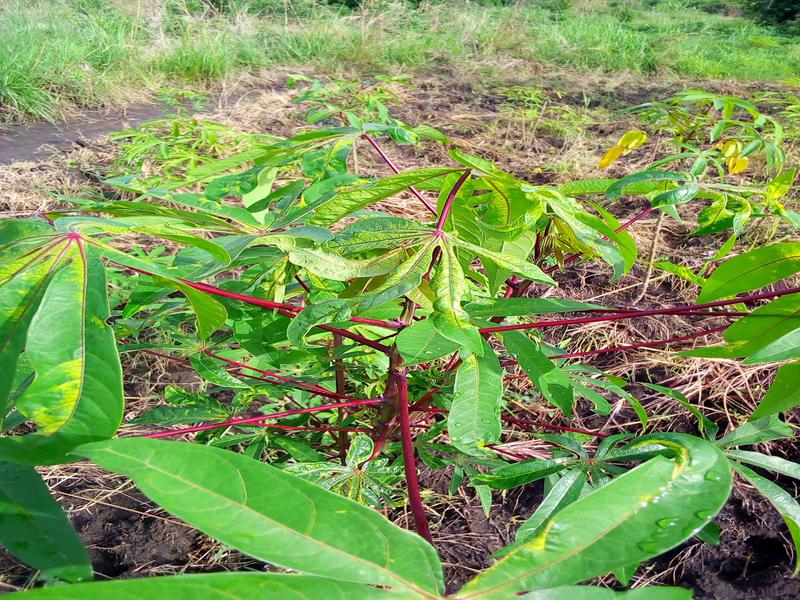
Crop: cassava
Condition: mosaic_disease